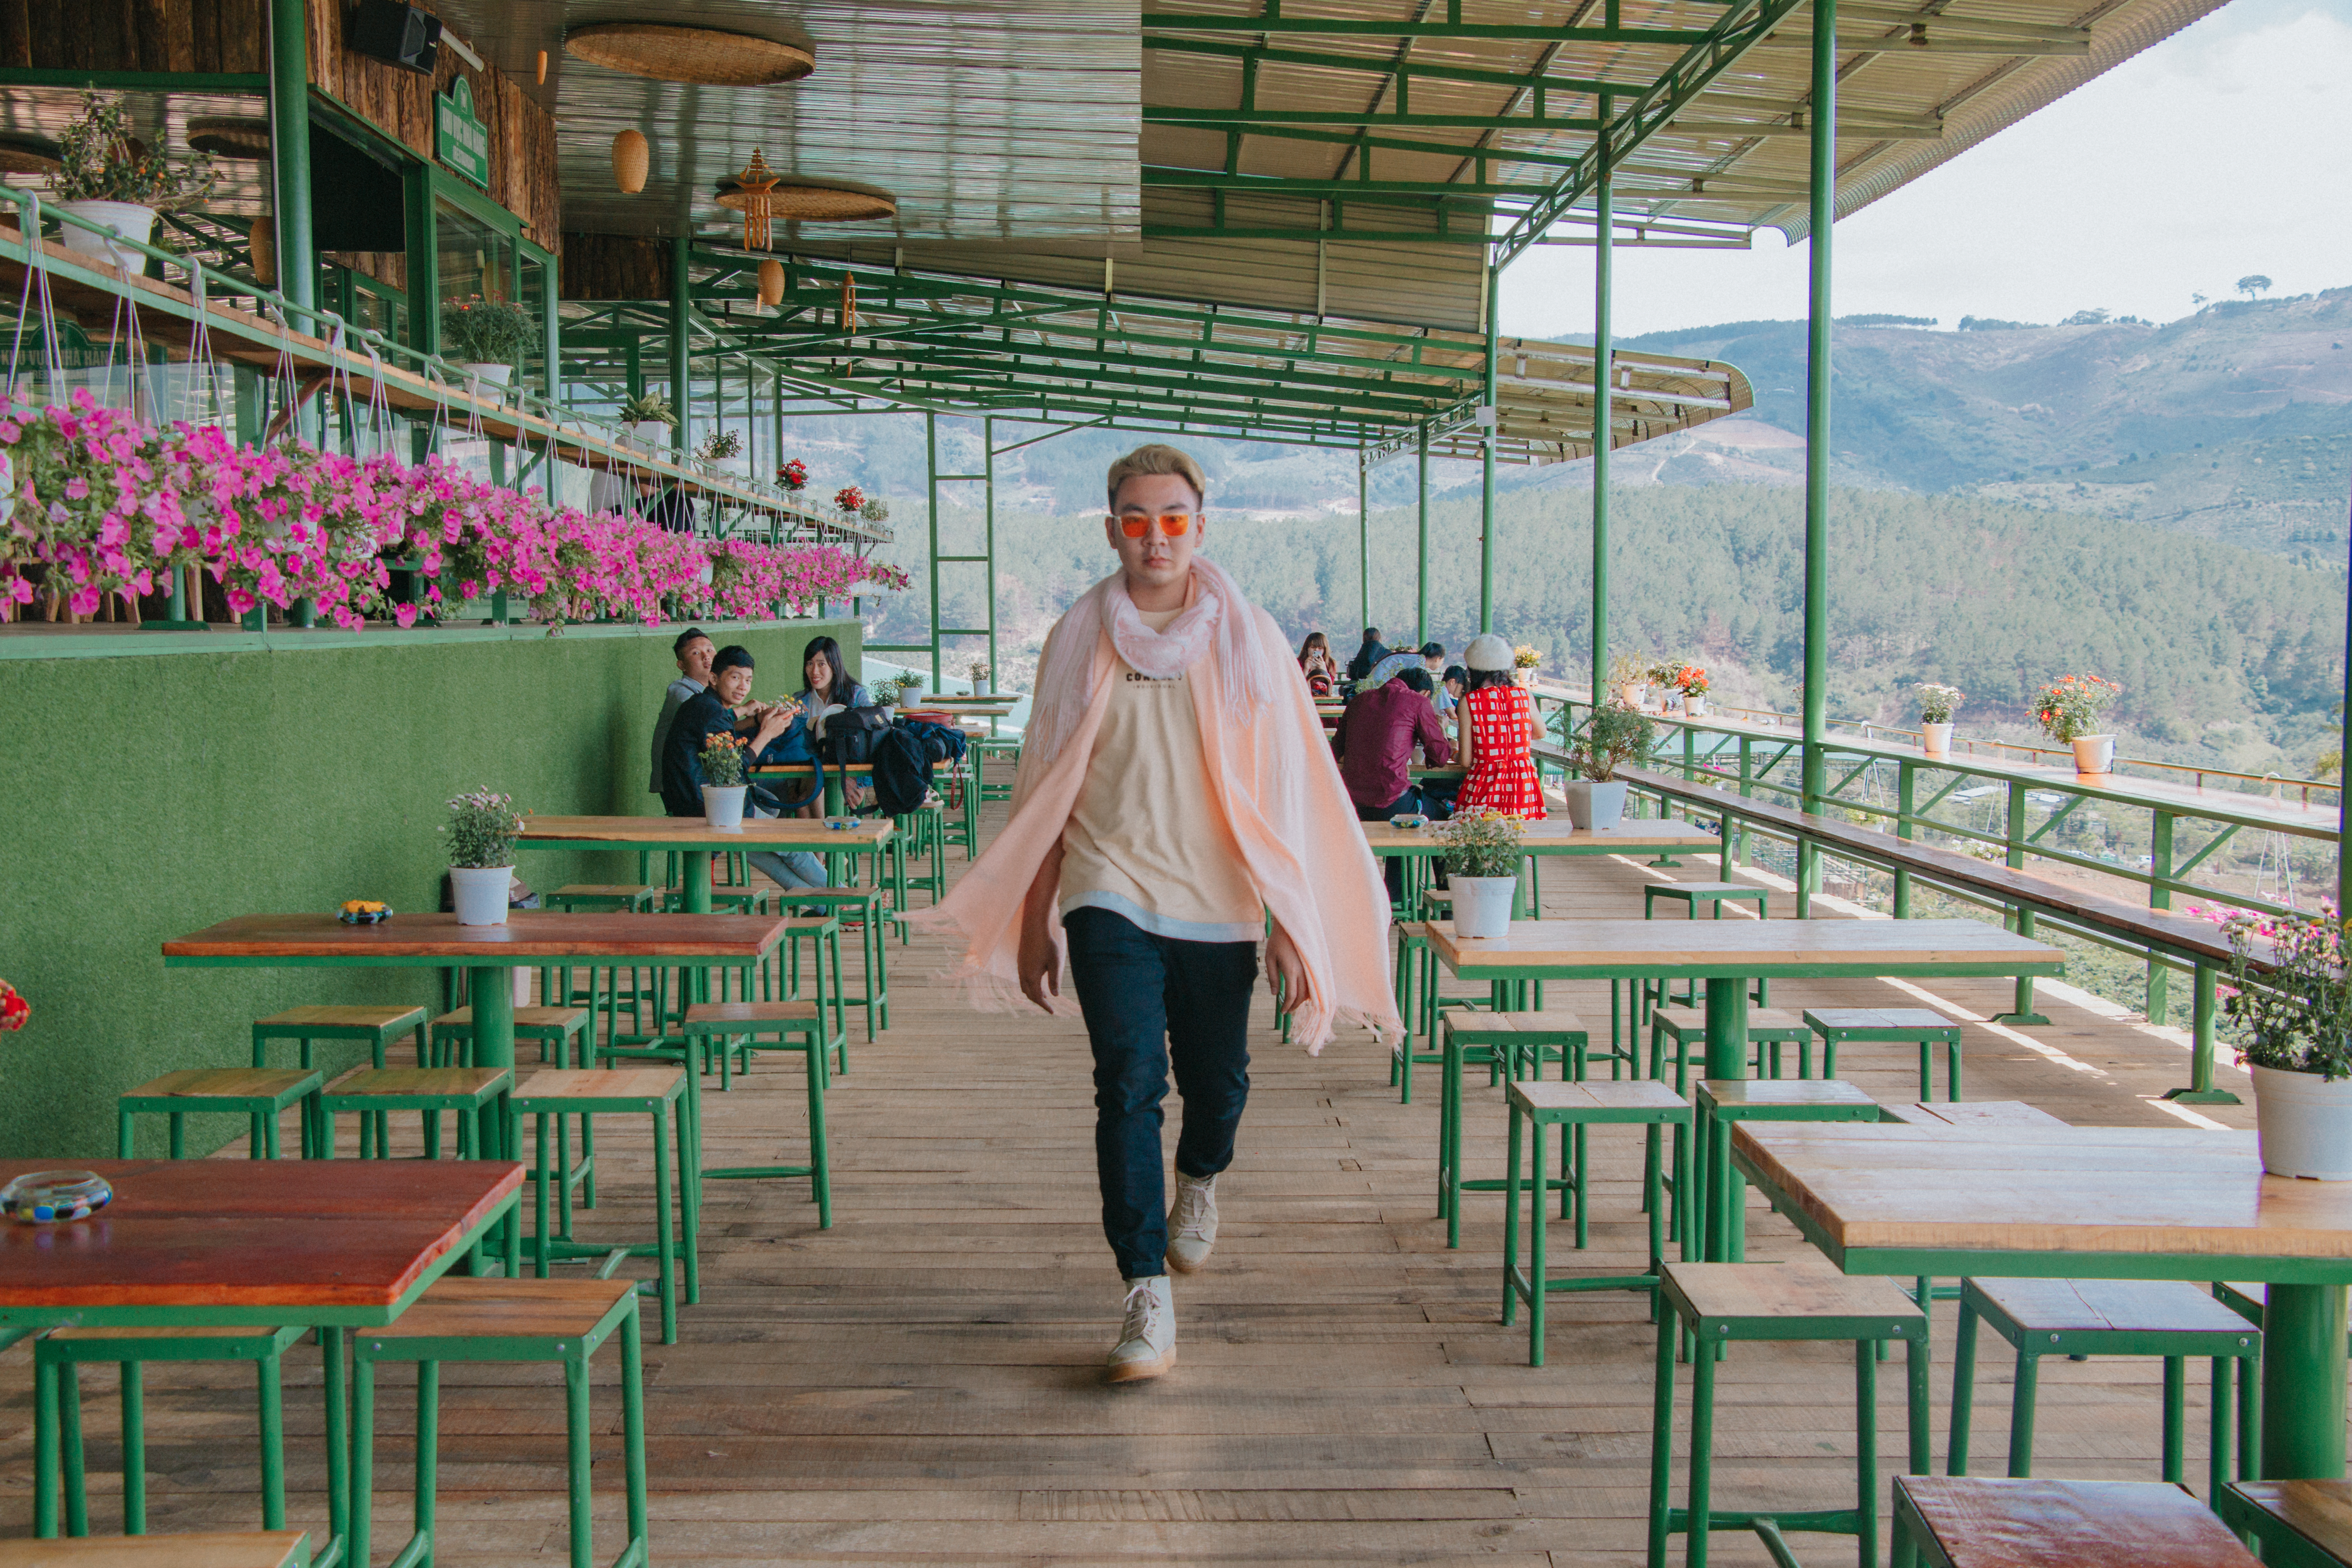
love, cute, portrait, travel, happy, lovely, men, photography, photograph, green, leisure, plant, outdoor structure, girl, recreation, vacation, house, fun, flower, tourism, tree, city